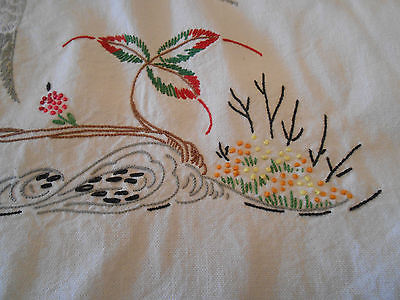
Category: table